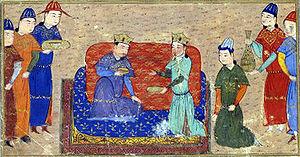
Djengiz Khân et Toghril Ong Khan. Jami al-tawarikh, Rashid al-Din. Русский: Чингис-хан и Ван-хан. Джами ат-таварих Рашид ад-Дина.
Gengis Khan, d'abord nommé Temüjin, né vers 1155/1162 pendant le Khamag Mongol, dans ce qui correspond à l'actuelle province de Khentii en Mongolie, mort en août 1227 dans l'actuel Xian de Qingshui, est le fondateur de l'Empire mongol, le plus vaste empire continu de tous les temps, estimé lors de son extension maximale à 33,2 millions de km² en 1268 sous Kubilai Khan.